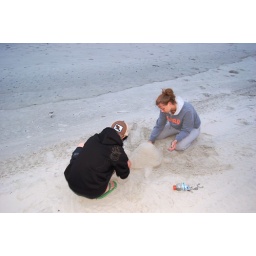
Wee and Anna making a sea turtle in the sand